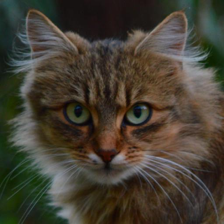
Label: animals